Ghund Kadh Le Ni Sohreyan Da Pind Aa Gaya

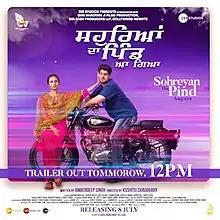
First look poster

Ghund Kadh Le Ni Sohreyan Da Pind Aa Gaya is a 2022 Indian Punjabi-language, romantic comedy film directed by Ksshitij Chaudhary and produced by Ankit Vijan, Navdeep Narula and Gurjit Singh. The film was made under the banner of Shri Narotam Ji Films Production, Big Bash Producers LLP and Bollywood Heights and stars Gurnam Bhullar and Sargun Mehta in lead roles. It was released on 8 July 2022 by Zee Studios.